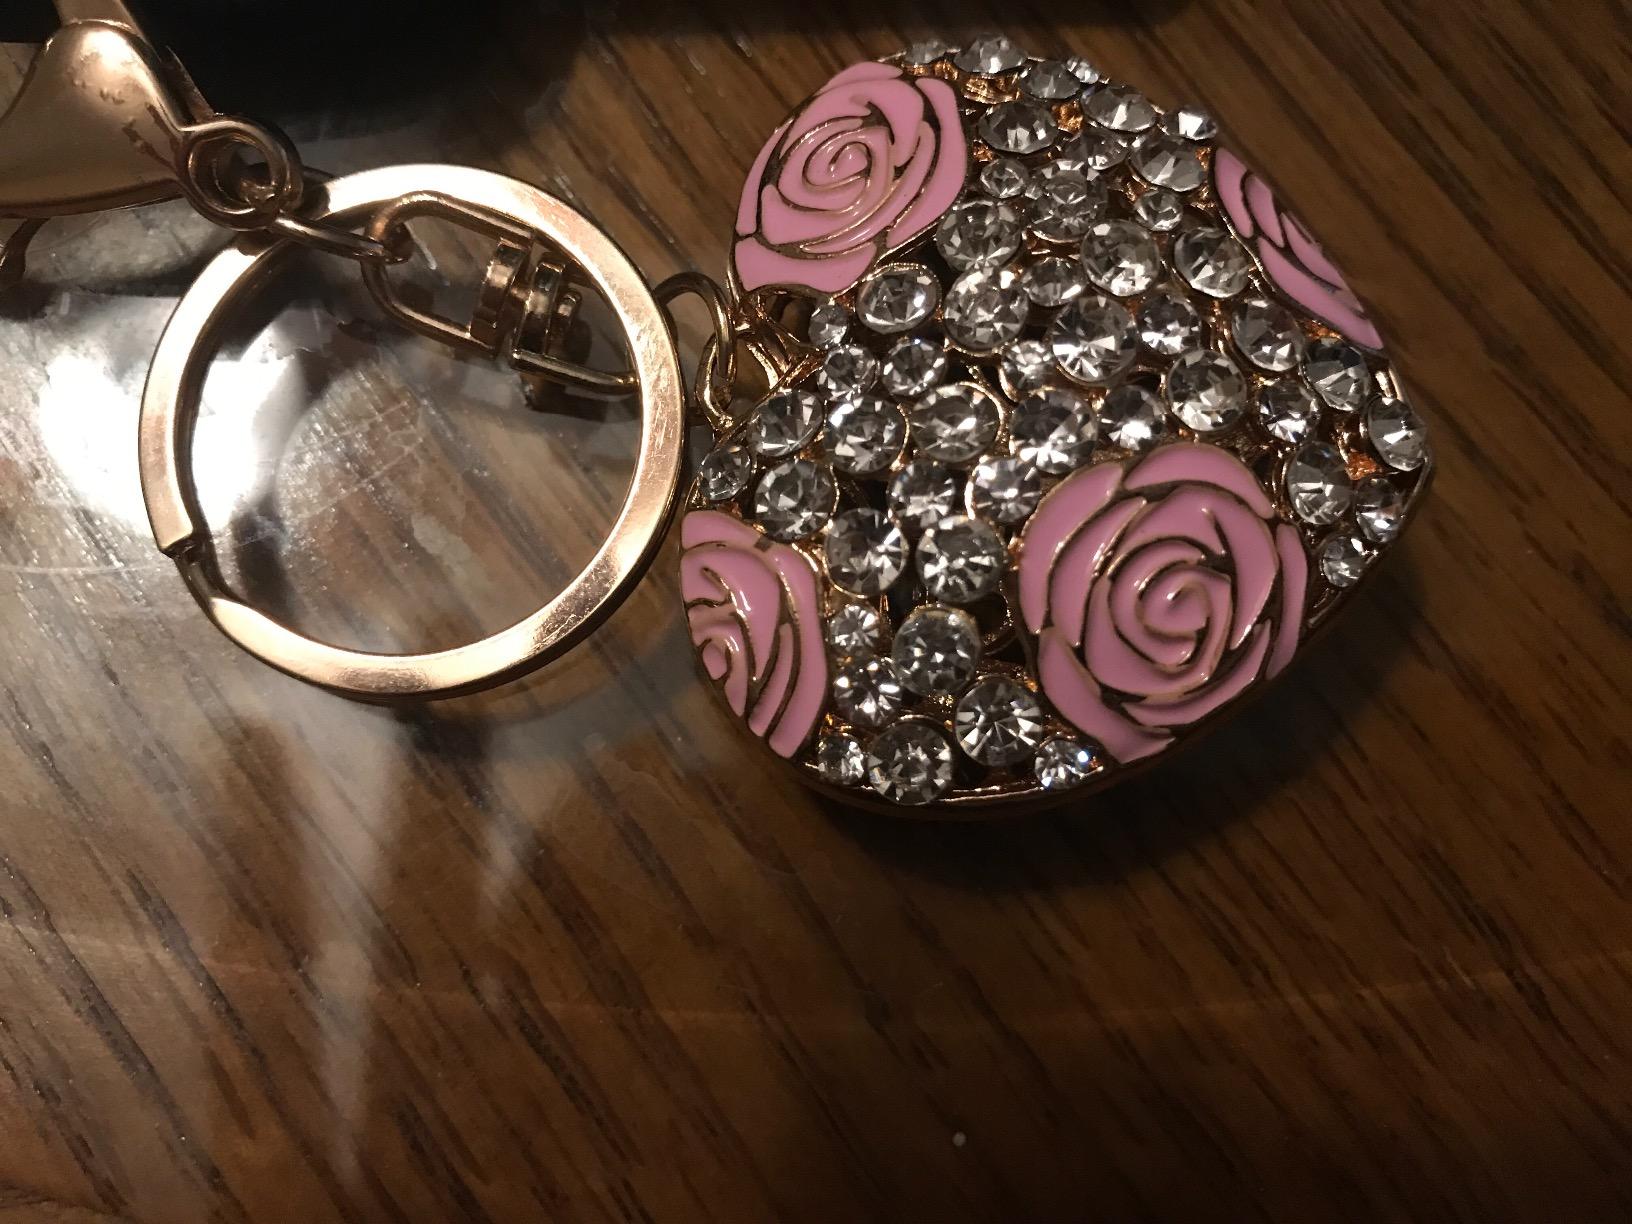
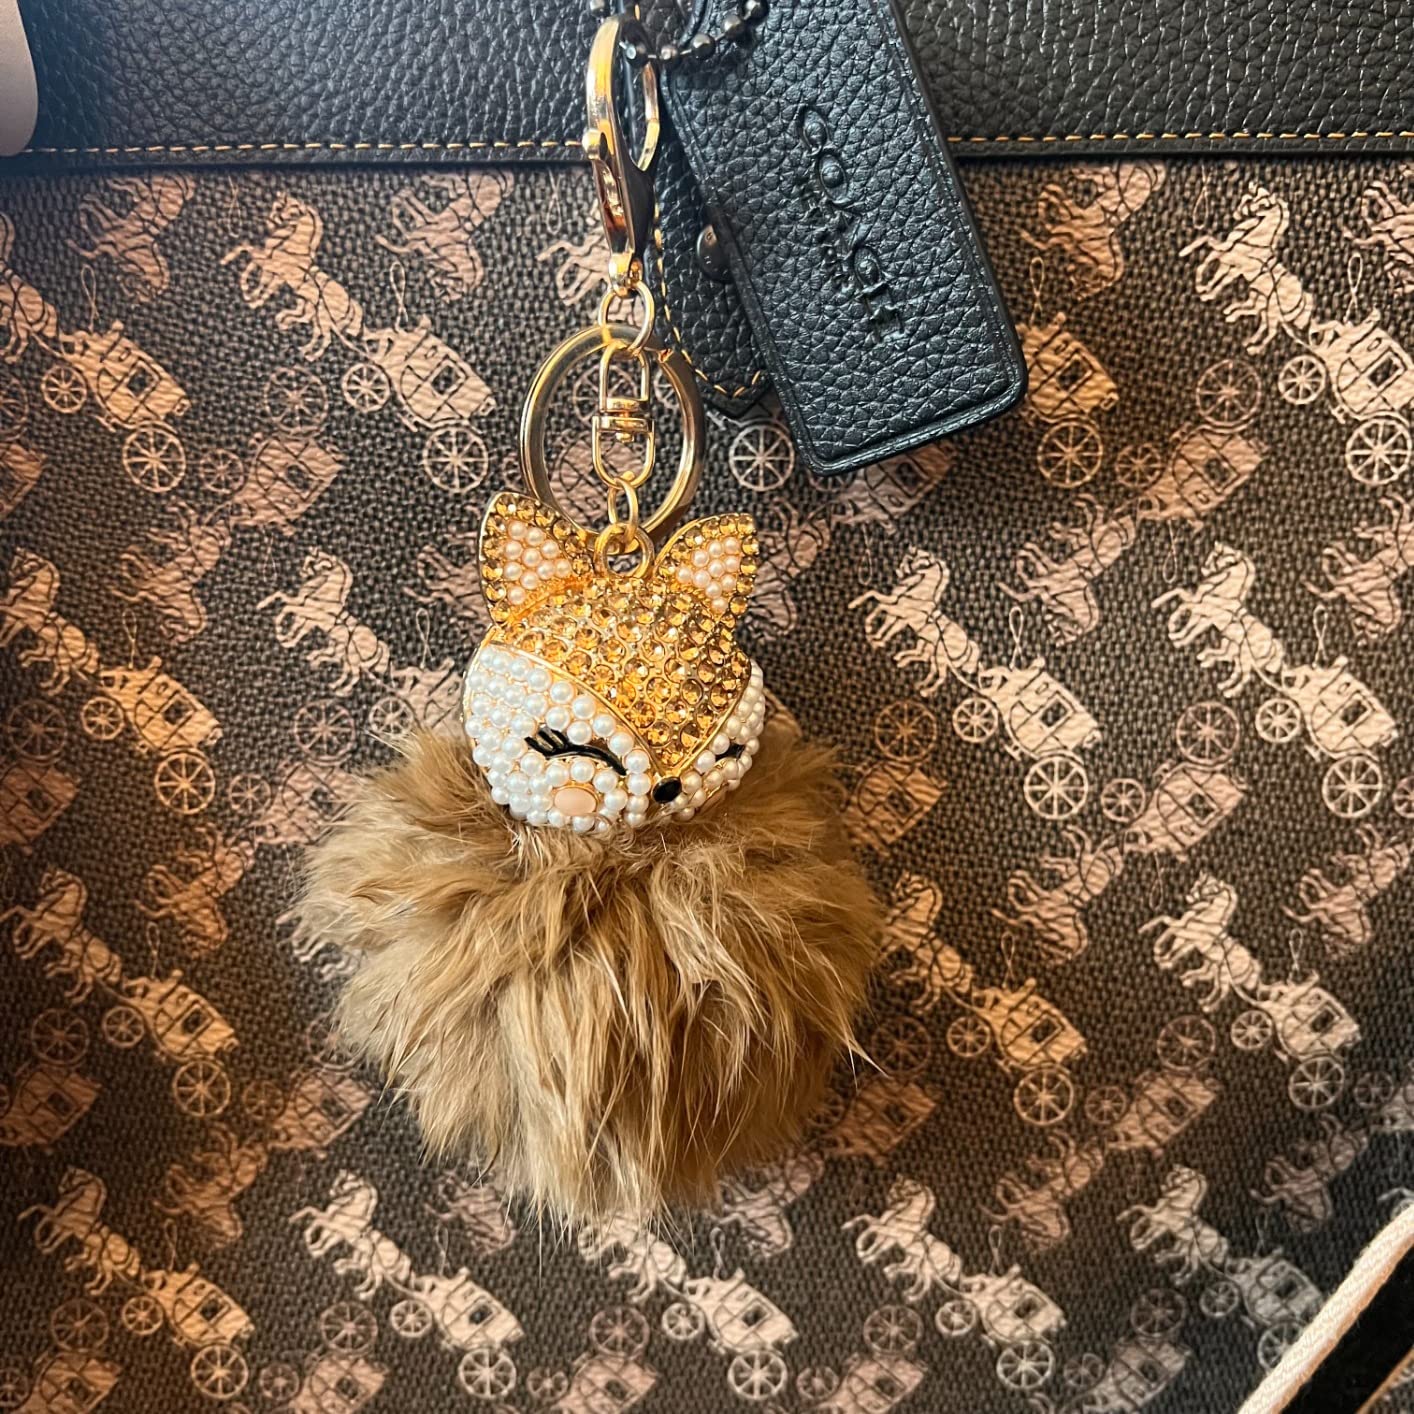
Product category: accessories_keychain
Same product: no